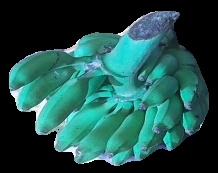
Variety: elakki-bale
Grade: grade3